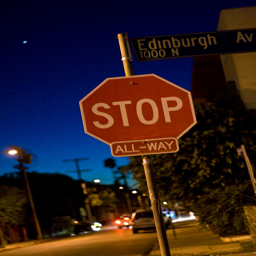
A red stop sign sitting on the side of a road.
a red stop sign that is outside a building
A stop sign is shown on Edinburgh Ave.
A stop sign that has another sign saying all way under it.
A sign that is on top of a stop sign.